Gerald Asamoah

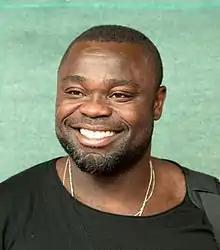
Asamoah in 2016

Gerald Asamoah (born 3 October 1978) is a German football executive and former professional player who works as the first-team manager of Schalke 04.